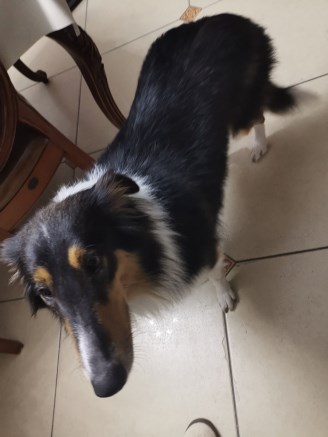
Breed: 227-n000094-collie